Robonaut

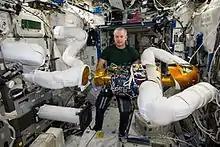
Robonaut being upgraded on-orbit

In the design of the R2 robot, a 3D time of flight imager will be used in conjunction with a stereo camera pair to provide depth information and visible stereo images to the system. This allows the R2 to "see", which is one of the basic preconditions to fulfill its tasks. To integrate the various sensor data types in a single development environment, the image processing software Halcon 9.0 from MVTec Software (Munich, Germany ) is used.